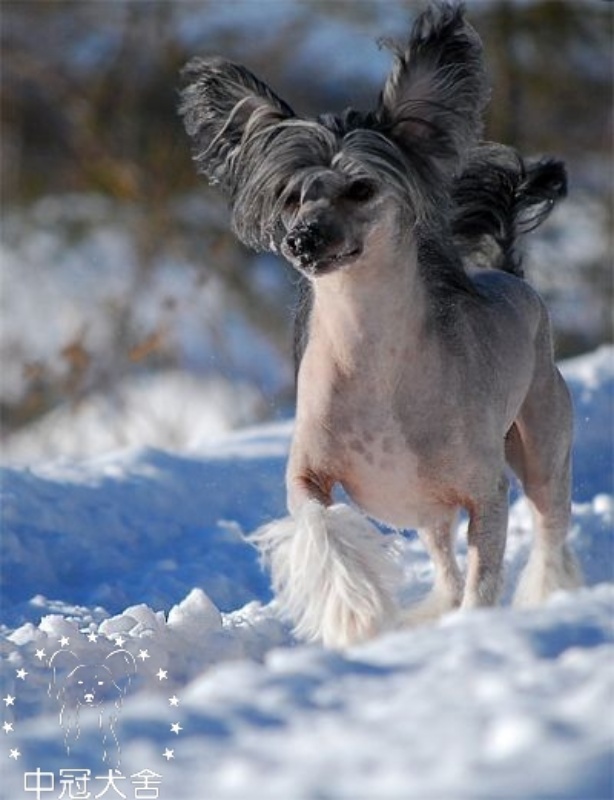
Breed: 234-n000093-Chinese_Crested_Dog